Frederick Federici

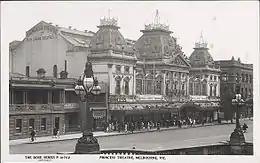
The Princess Theatre, Melbourne c.1920

In further D'Oyly Carte tours of the Gilbert and Sullivan operas, from late 1880, Federici appeared as Captain Corcoran in "H.M.S. Pinafore" and then Samuel in "The Pirates of Penzance". He next appeared as the Pirate King in "Pirates" in 1881. "The Era" wrote that Federici "is capital as the Pirate King". He Played Colonel Calverley from 1882 to 1883 in "Patience". One local reviewer wrote that Federici "has a somewhat powerful voice, which comes out well in the patter song ... "If you want a receipt for that popular mystery," whilst his solo "When first I put this uniform on," was received with great éclat, and another said that he "evoked enthusiastic applause".